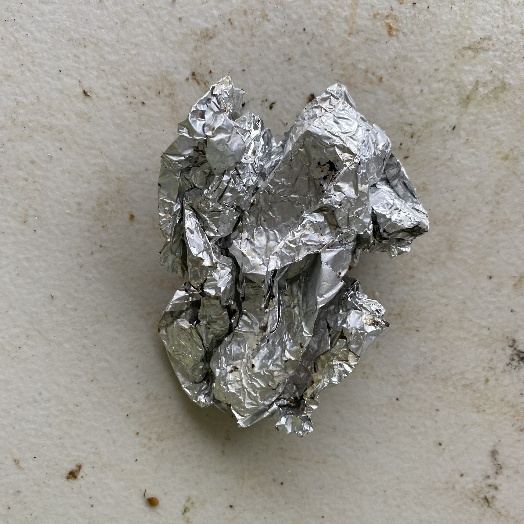
Label: Metal